Franz Boas

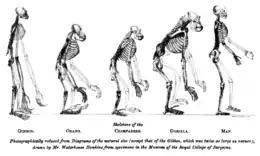
An illustration from "Evidence as to Man's Place in Nature" (1863) by Thomas Henry Huxley, which became emblematic of the now-discredited idea of evolution as linear progress

One of the greatest accomplishments of Boas and his students was their critique of theories of physical, social, and cultural evolution current at that time. This critique is central to Boas's work in museums, as well as his work in all four fields of anthropology. As historian George Stocking noted, however, Boas's main project was to distinguish between biological and cultural heredity, and to focus on the cultural processes that he believed had the greatest influence over social life. In fact, Boas supported Darwinian theory, although he did not assume that it automatically applied to cultural and historical phenomena (and indeed was a lifelong opponent of 19th-century theories of cultural evolution, such as those of Lewis H. Morgan and Edward Burnett Tylor). The notion of evolution that the Boasians ridiculed and rejected was the then dominant belief in orthogenesis—a determinate or teleological process of evolution in which change occurs progressively regardless of natural selection. Boas rejected the prevalent theories of social evolution developed by Edward Burnett Tylor, Lewis Henry Morgan, and Herbert Spencer not because he rejected the notion of "evolution" per se, but because he rejected orthogenetic notions of evolution in favor of Darwinian evolution.